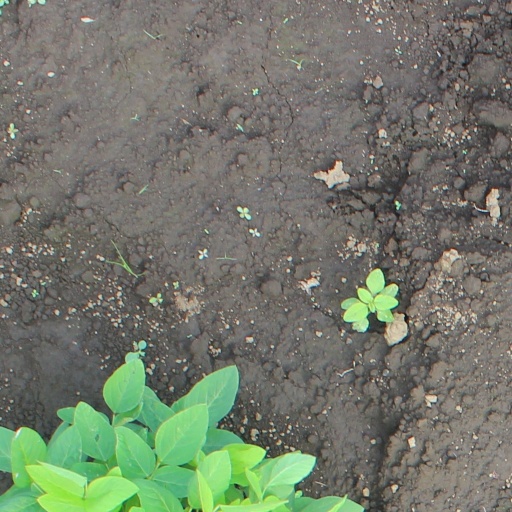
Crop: soybean